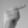
ASL letter: G